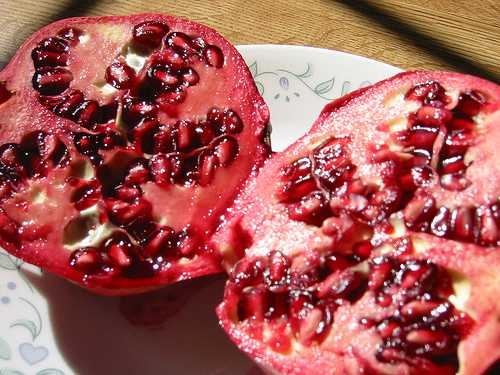
Label: Pomegranate